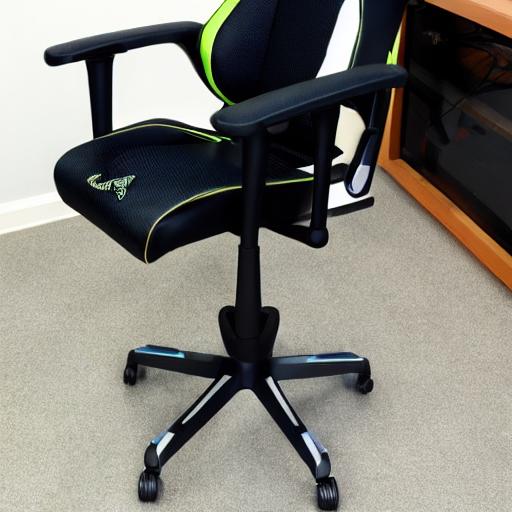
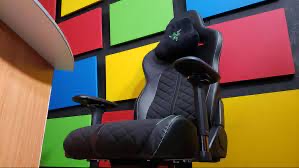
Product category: items_chair
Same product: no